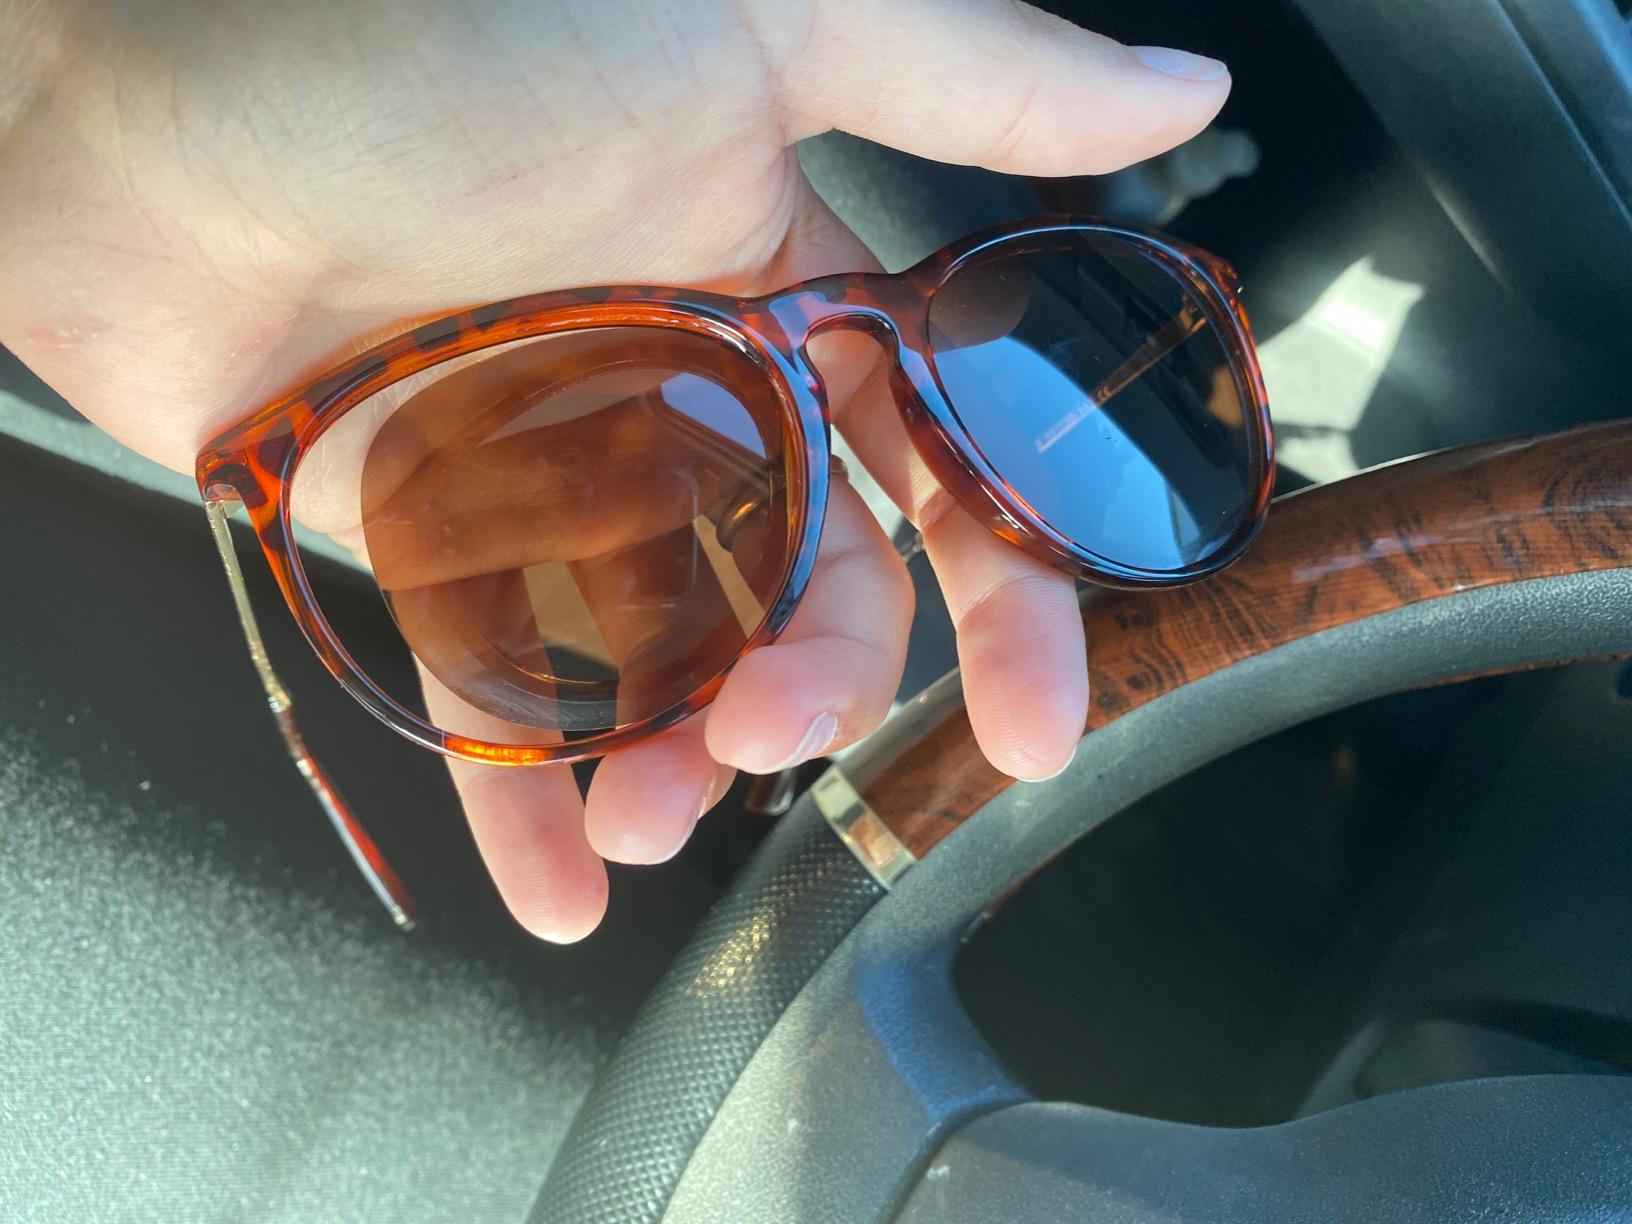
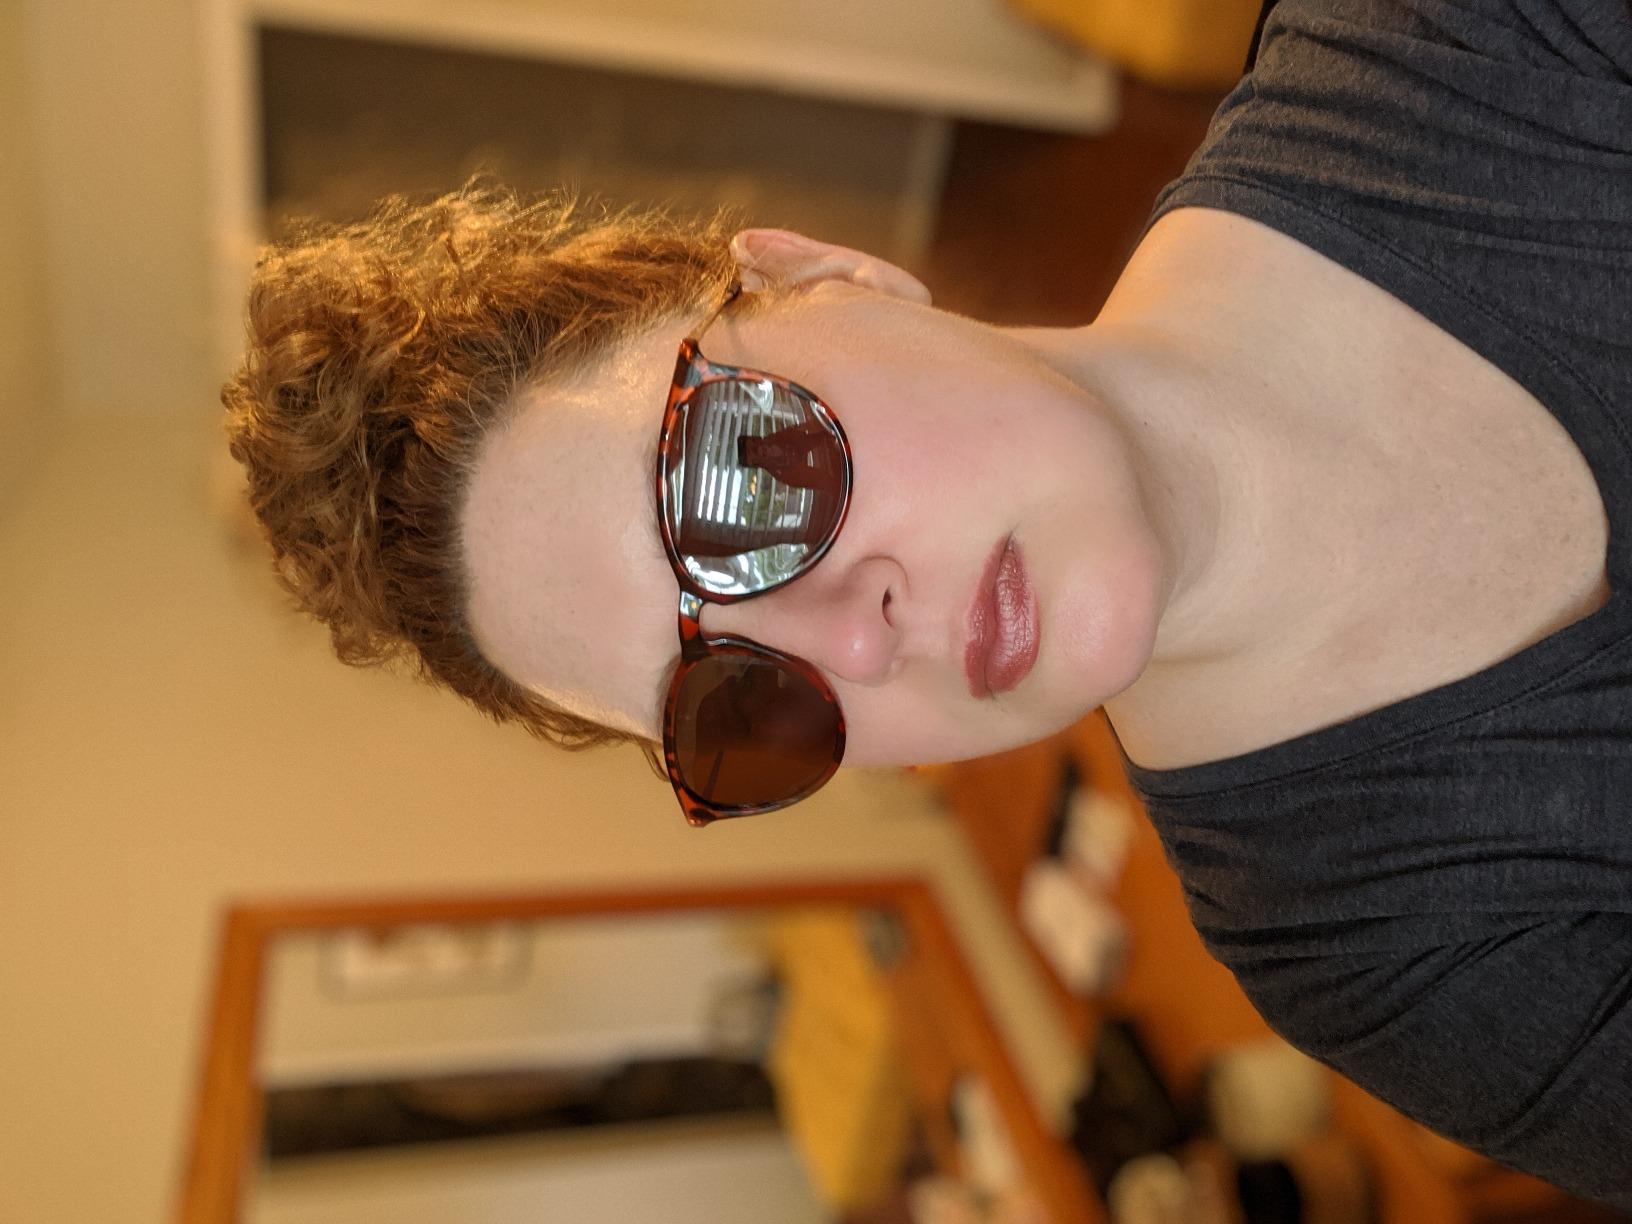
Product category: accessories_sunglasses
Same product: yes